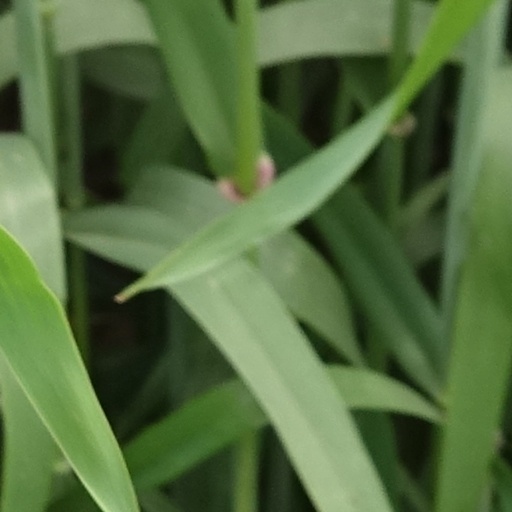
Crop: wheat